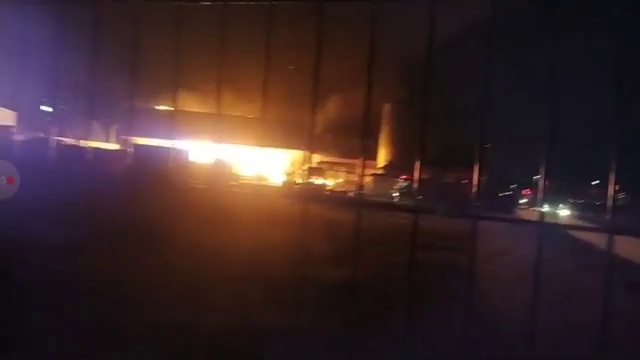
Fire: yes
Smoke: yes